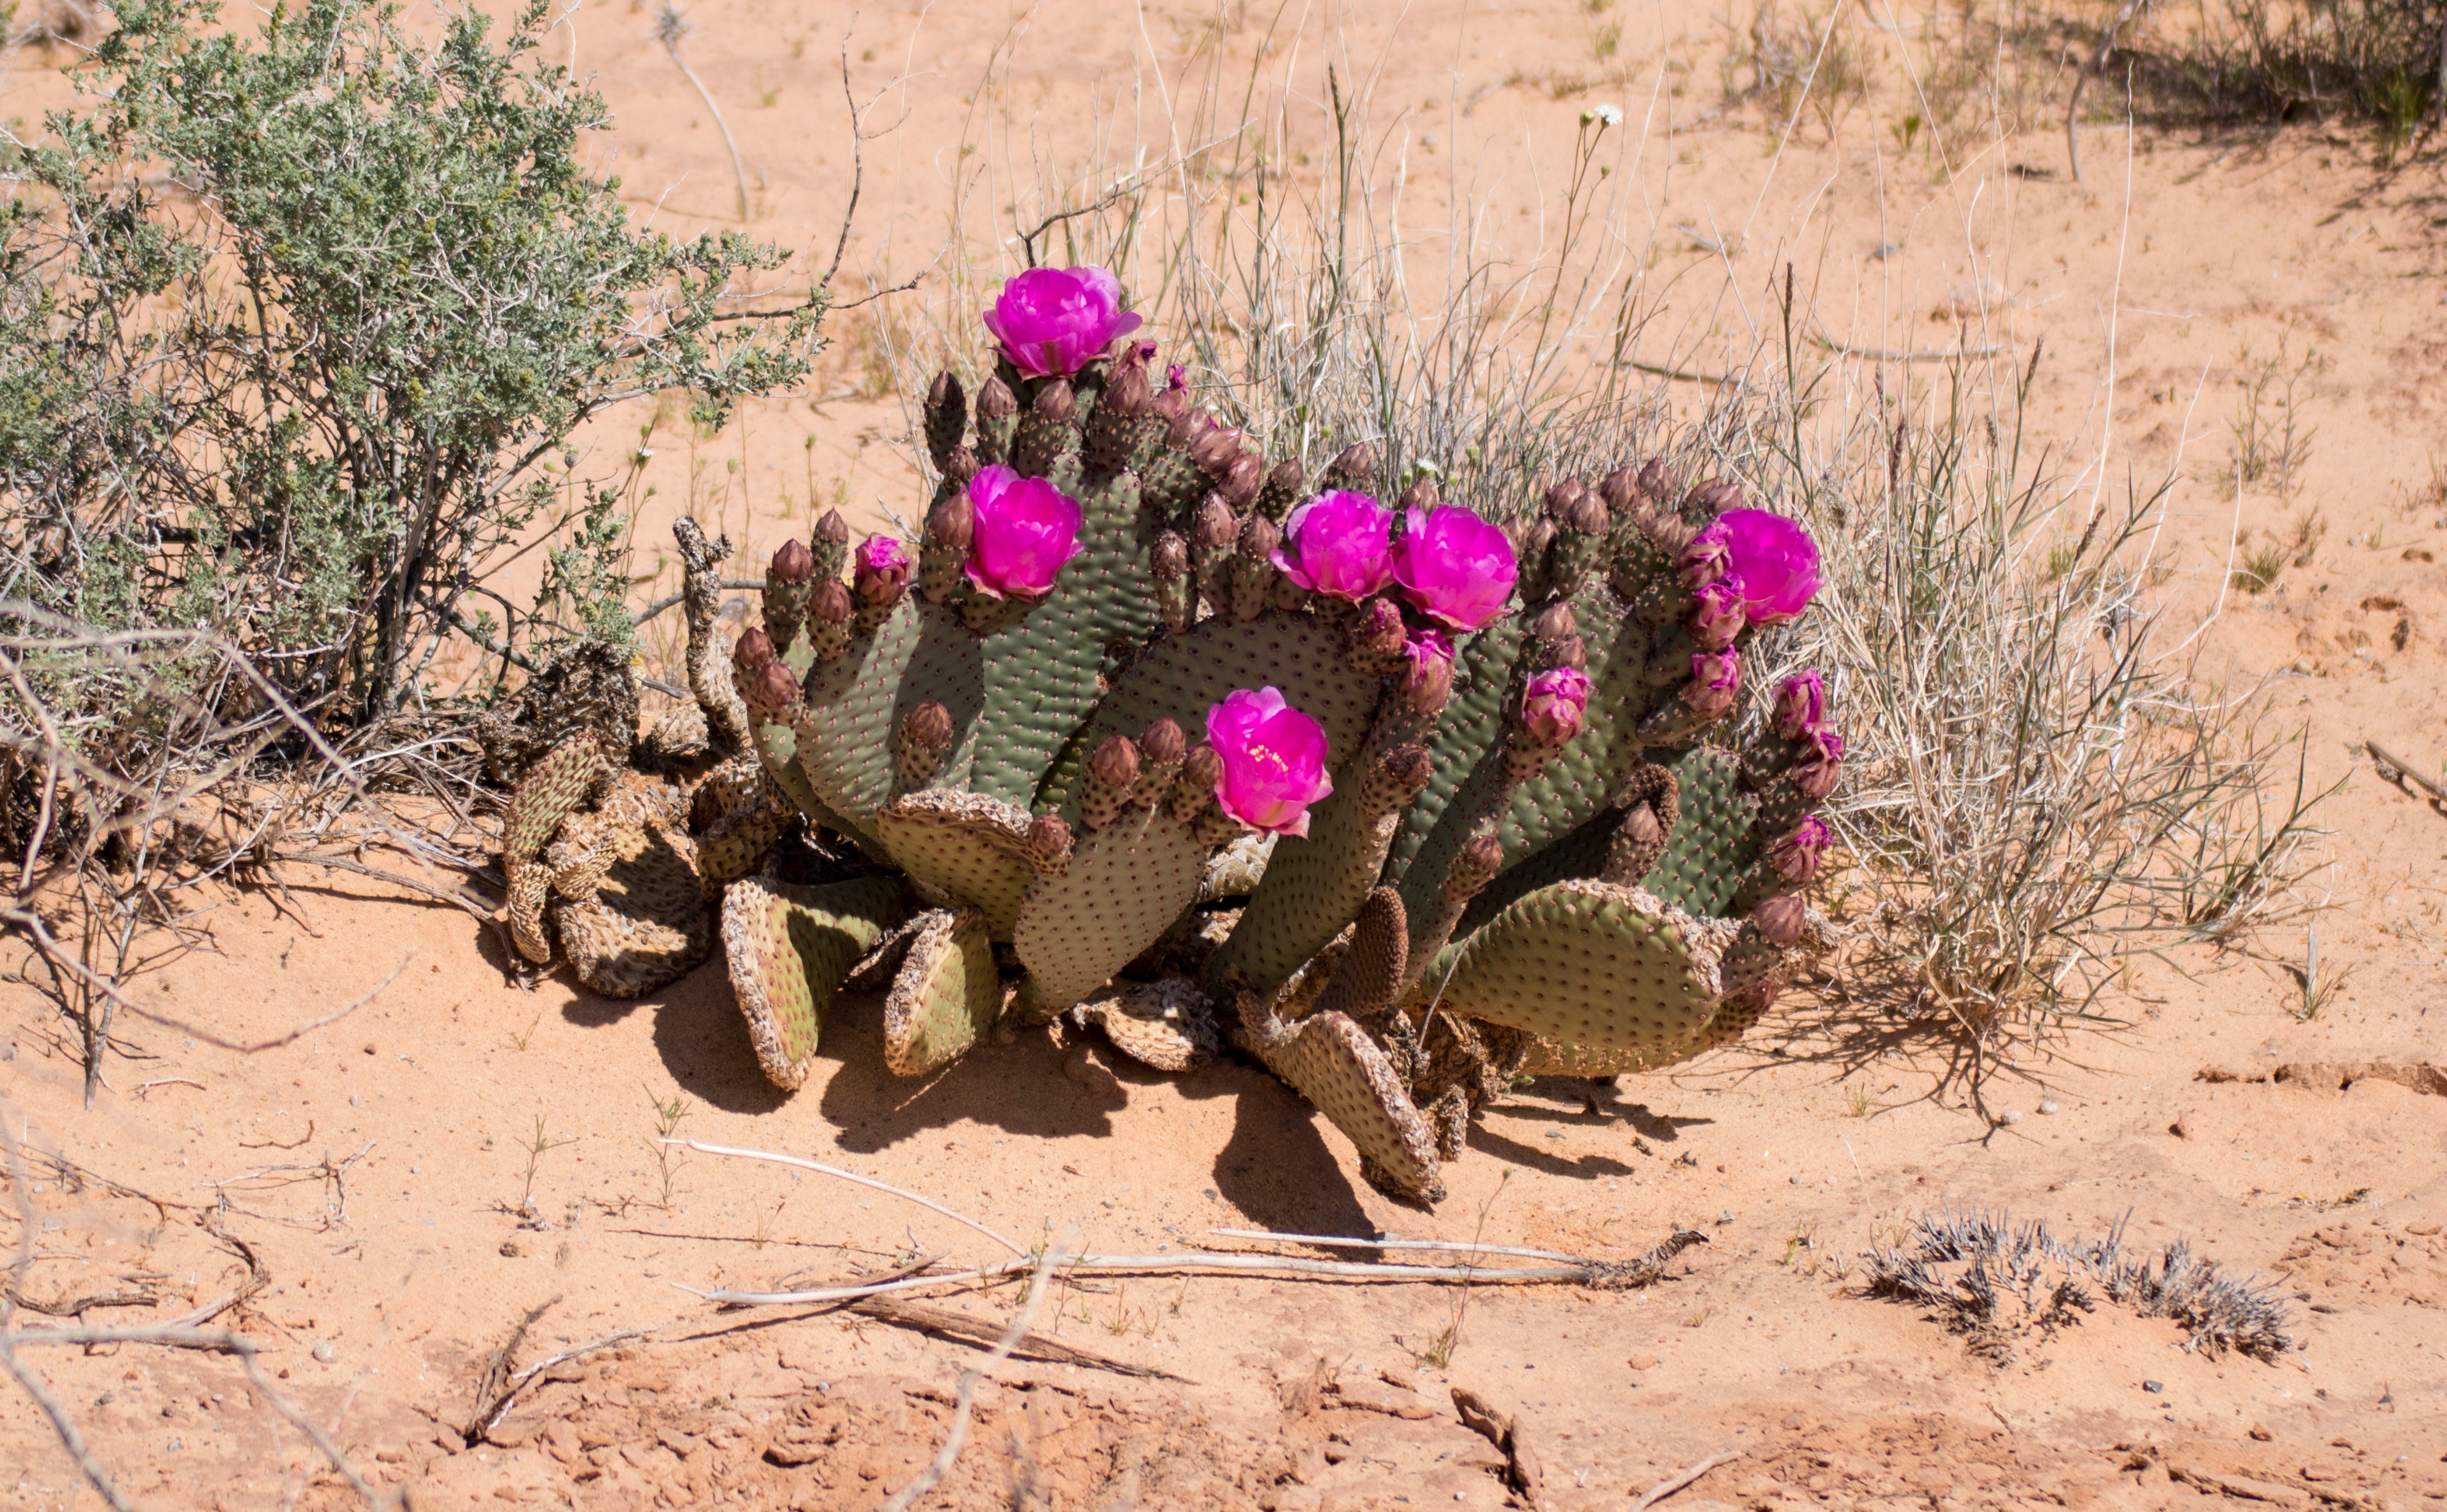
sand, spiky, cactus, plant, desert, flower, dry, mud, soil, cacti, flora, plants, hot, thorns, nevada, flowering plant, valley of fire, lake mead, desert flower, land plant